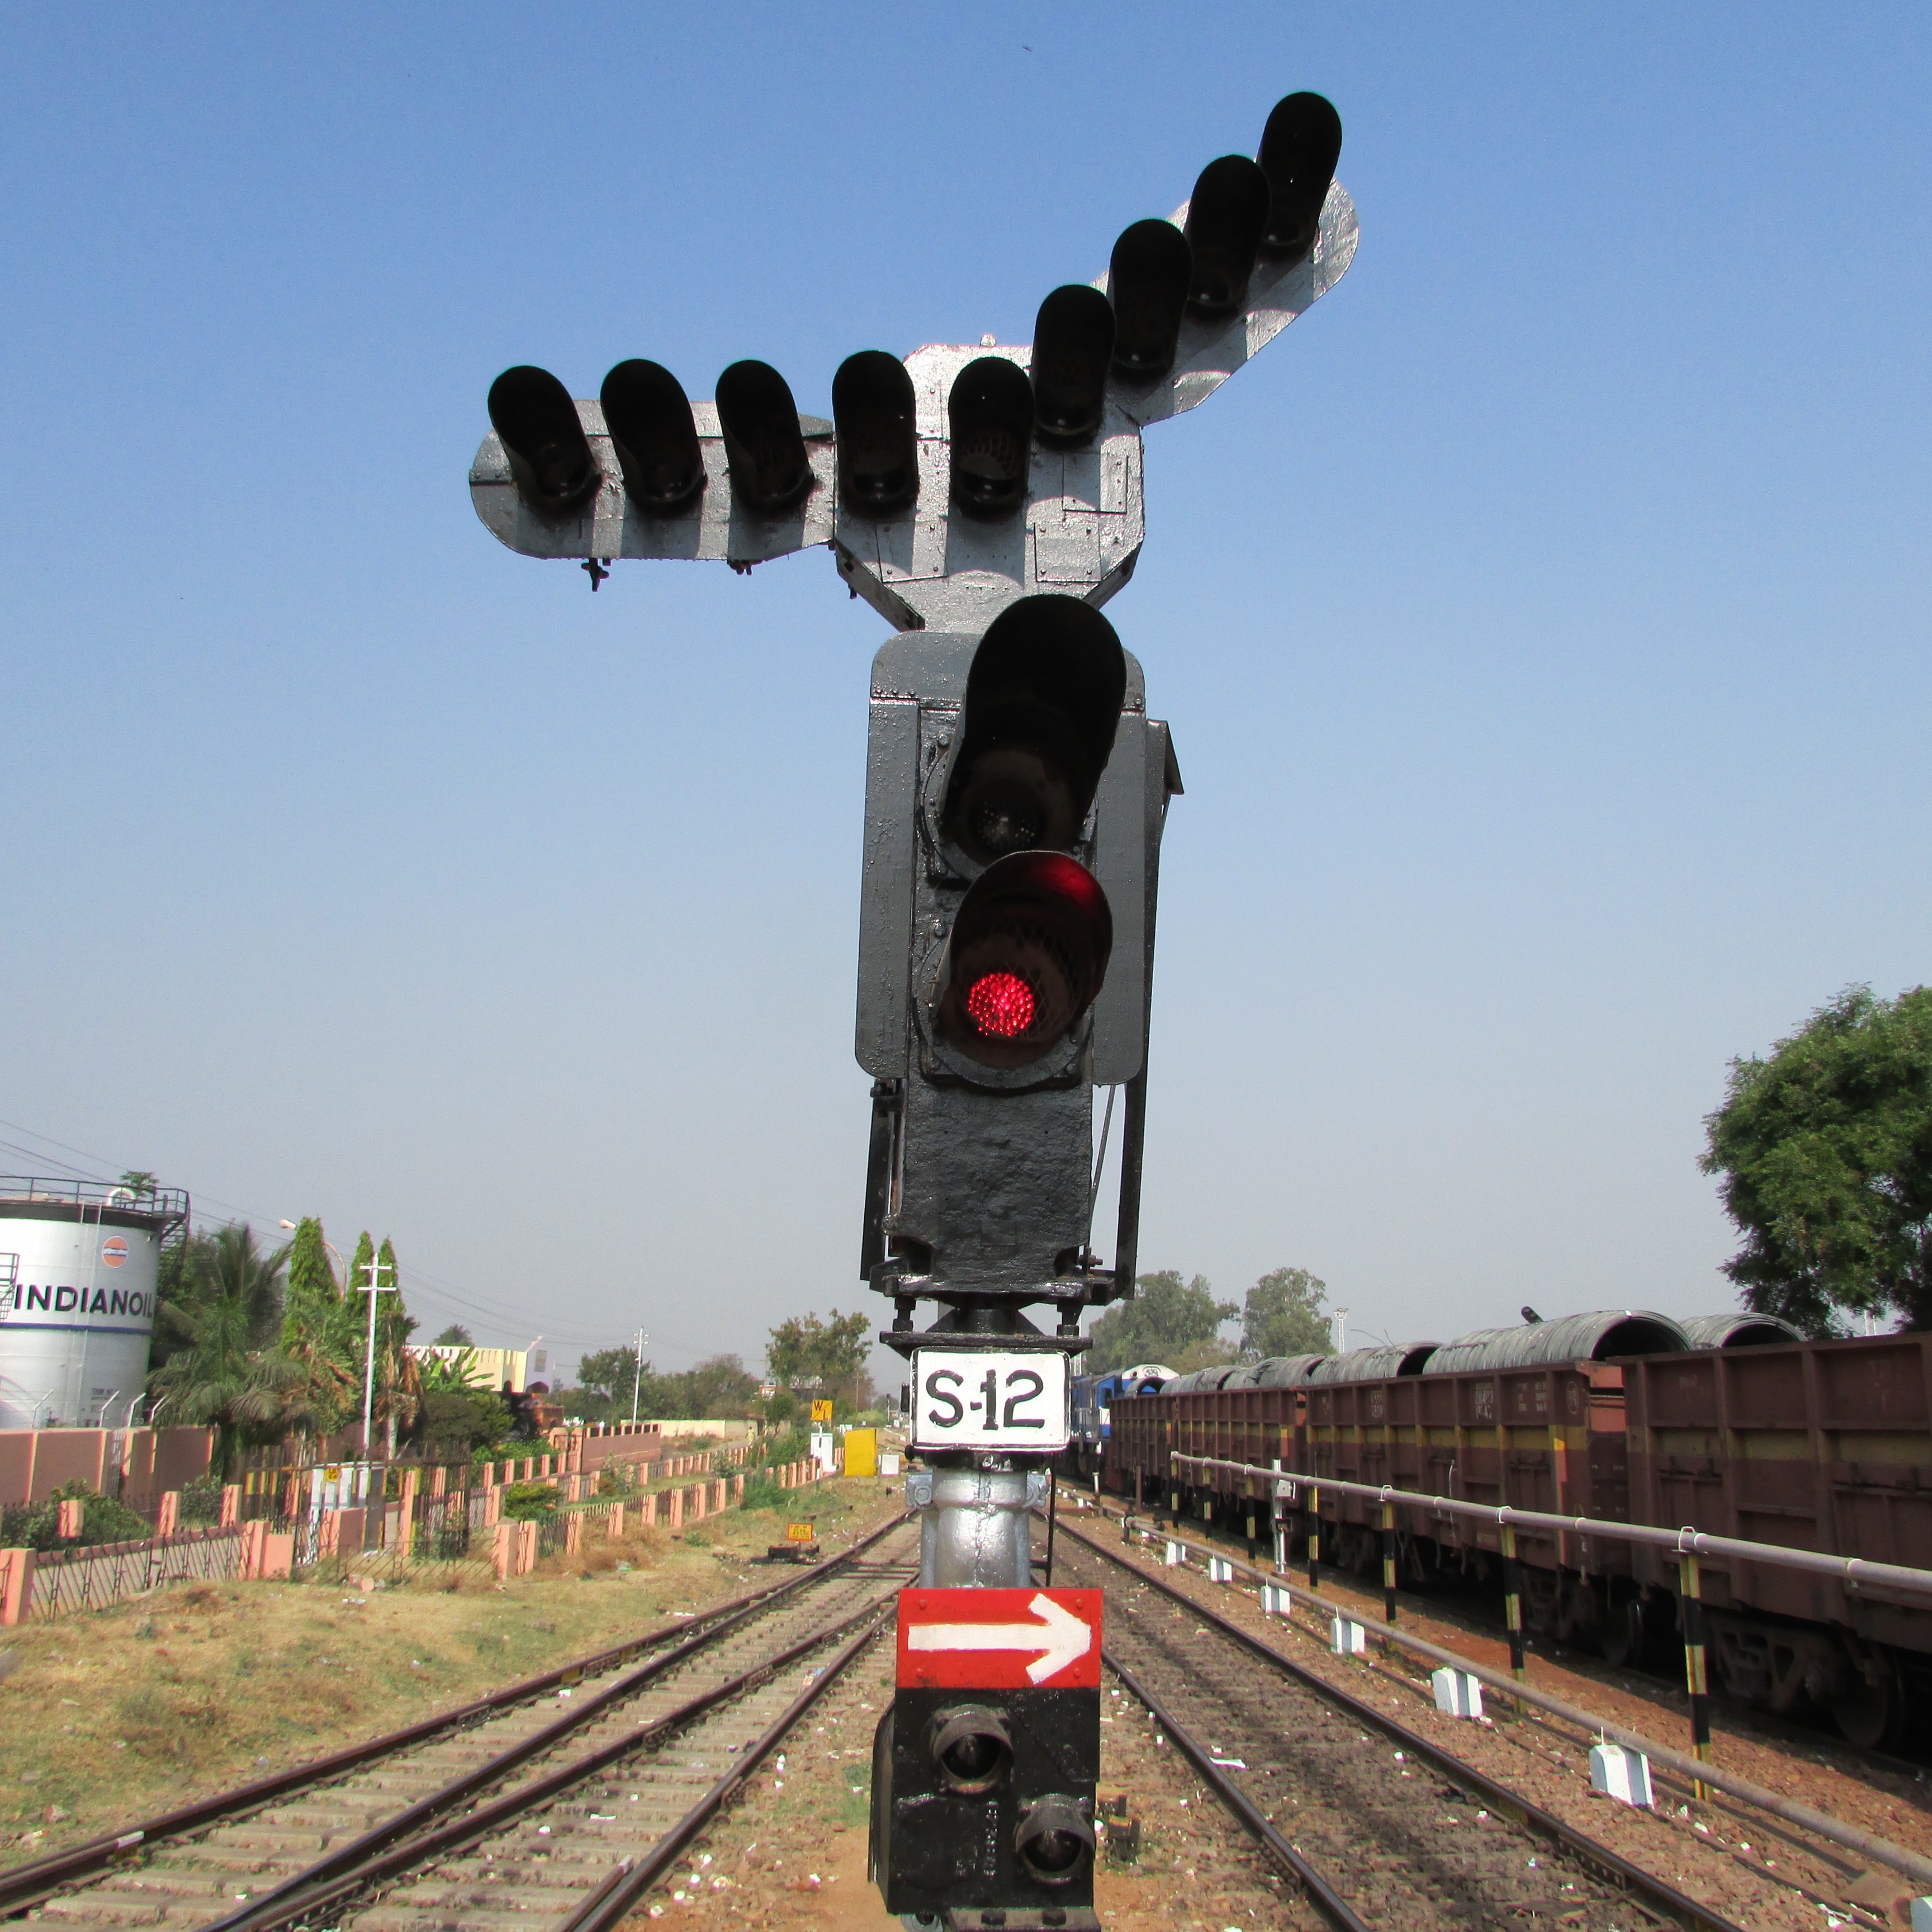
track, railway, railroad, rail, train, travel, transit, transportation, transport, vehicle, station, tracks, locomotive, public, india, railway signal, hospet